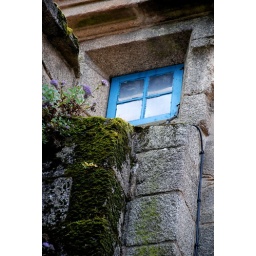
A little blue window in one of the Churches in Santiago de Compostela.